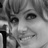
Emotion: happy